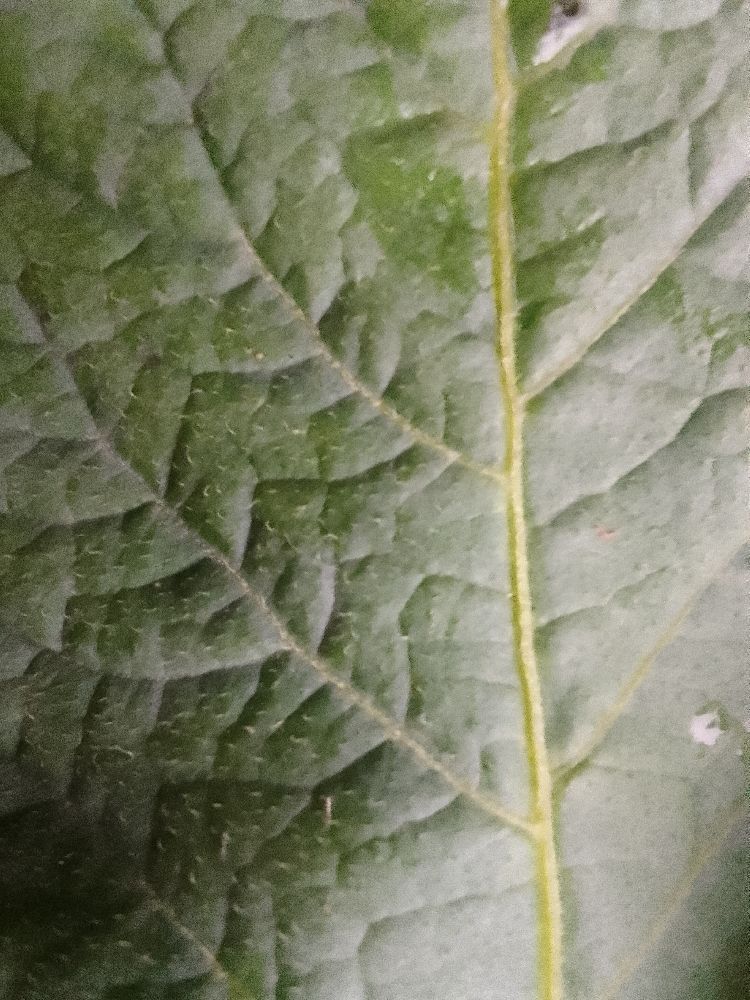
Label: Healthy